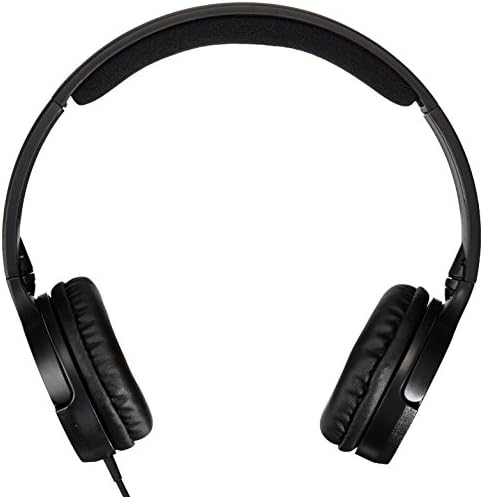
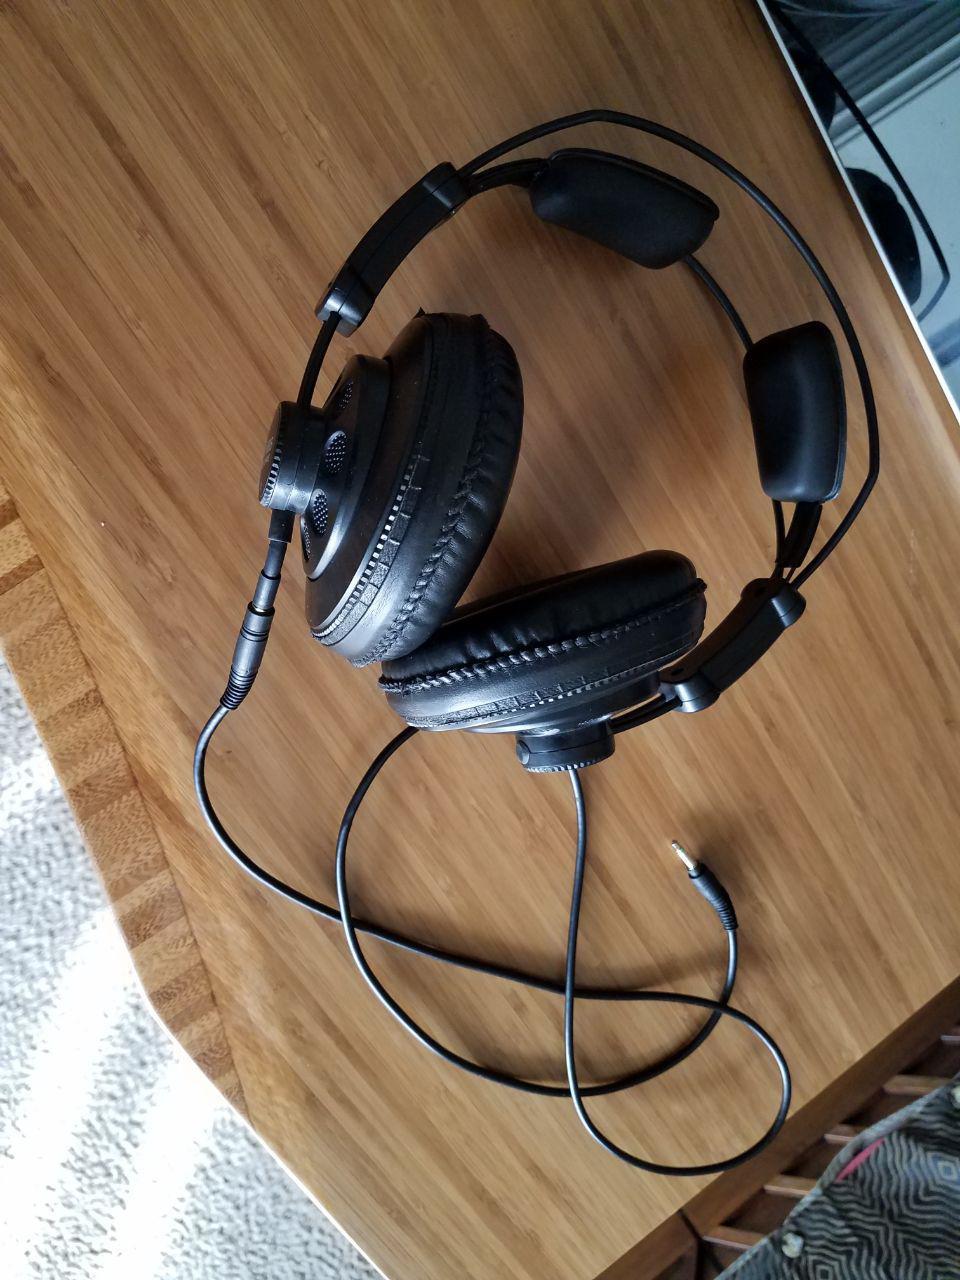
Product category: headphones
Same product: no